Landing Zone Uplift

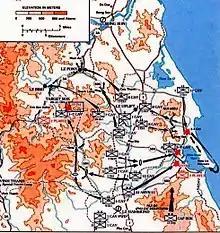
LZ Uplift (center) and surrounding LZs in Operation Irving

On 11 June 1967, a UH-1D helicopter (tail number 63-12958, call sign "Bamboo Viper 47") carrying three crew members and two passengers departed the base for Qui Nhơn Airfield. The helicopter encountered bad weather and the pilot radioed for assistance in determining his position. A search and rescue team was dispatched to lead the helicopter to a safe airfield but could not locate it. The pilot then radioed that he was out of fuel and was going to make a water landing, but the helicopter was not heard from again.